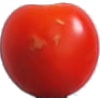
Label: Tomato Cherry Red 1